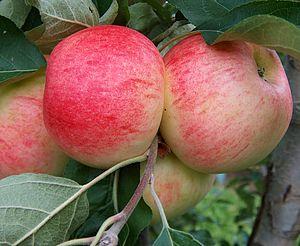
Delrouval est un cultivar de pommier domestique.